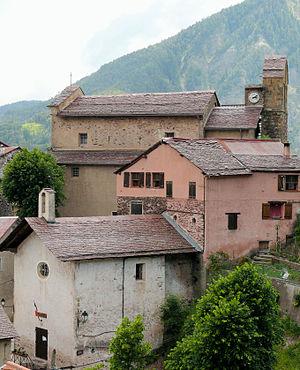
Roure - Eglise Saint-Etienne et mairie